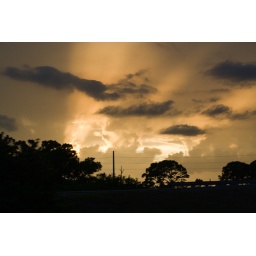
Another shot of the crazy orange sky over Miami before a huge storm hit.